Indian MRCA competition

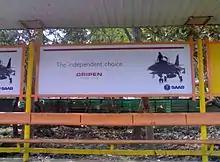
An advertisement for the Saab Gripen at a bus station in Central New Delhi in March 2008. The importance of the contract has led to hectic advertising and lobbying by the bidders. The bus stop in this image is located very close to major Government offices, Parliament and Indian Army and Indian Air Force Headquarters.

The initial Request for Information (RFI) for the Multi-Role Combat Aircraft (MRCA) was put out in 2001. At that time the request for proposal (RFP) was expected to be issued in December 2005. Later the RFP was expected to be issued in June 2007. During Aero India 2007, Defence Minister A.K. Antony stated that the RFP would be issued by 31 March 2007. However, Air Marshal A.S. Tyagi, in his last press conference before he retired, had stated that there were delays in issuing the RFP. His successor, Air Marshal F.H. Major had said that the RFP would be issued by June. The delays were said to be due to new factors added into the RFP such as Total Life-cycle Costs as well as fine-tuning the Offset policy, under the new DPP 2005. The Total Life-cycle Cost has been introduced for the first time in Indian defence procurements, and has reportedly been a major source of the delay.